FIFA 2001

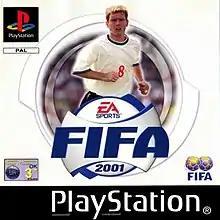
British and Irish PlayStation cover art featuring Manchester United's Paul Scholes

FIFA 2001 (known as FIFA 2001: Major League Soccer in North America and FIFA 2001: World Championship in Japan) is a football simulation video game and the sequel to "FIFA 2000". It was succeeded by "FIFA Football 2002". It features Paul Scholes on the UK cover and Ben Olsen on the North American cover. The game's Spanish cover features Gaizka Mendieta on it. It was released on 31 October 2000 for Microsoft Windows and PlayStation, and on 24 November 2000 for PlayStation 2 as a launch title in Europe. The PlayStation 2 version was originally slated for release in the U.S. on 7 November, before it was delayed to 28 November. A Game Boy Color version was planned but cancelled.